Drew Casper

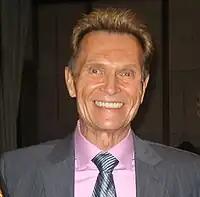

Joseph Andrew "Drew" Casper was previously a Professor who worked at the School of Cinematic Arts as part of the University of Southern California. His area of research while both a student and later as a professor was American film from World War II to the present. While a Ph.D. student at USC, Dr. Casper's mentor, Irwin Blacker, died suddenly and the Cinema department offered Dr. Casper a position. Casper rose to become the third-highest-paid person at USC. In the fall of 1997, the estate of Alfred Hitchcock and USC made Dr. Casper the first Alma and Alfred Hitchcock Professor for the Study of American Film. He retired from his role at USC in December 2019 after 47 years. Casper was invited in the early 2000s to do approximately 20 DVD commentaries on films from the 1940s-60s. He is the author of books about Vincente Minnelli, Stanley Donen, a book on Postwar Hollywood 1946–1962., and a volume called Hollywood Film, 1963-1976: Years of Revolution and Reaction.